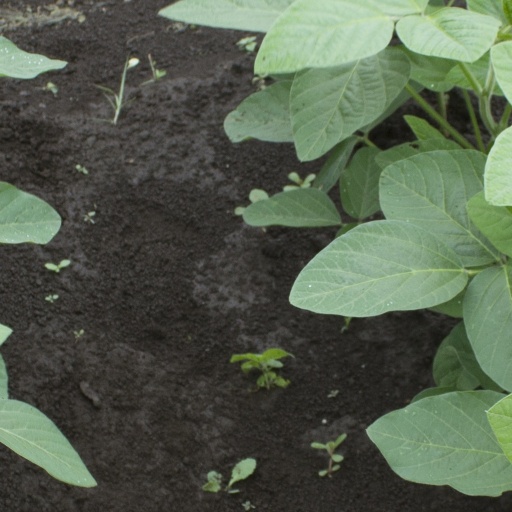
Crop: soybean